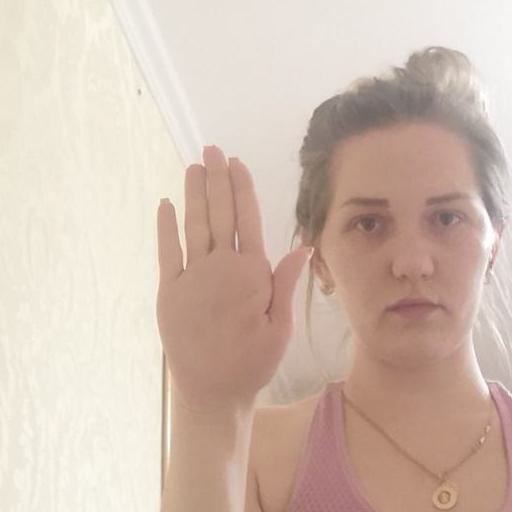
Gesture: stop